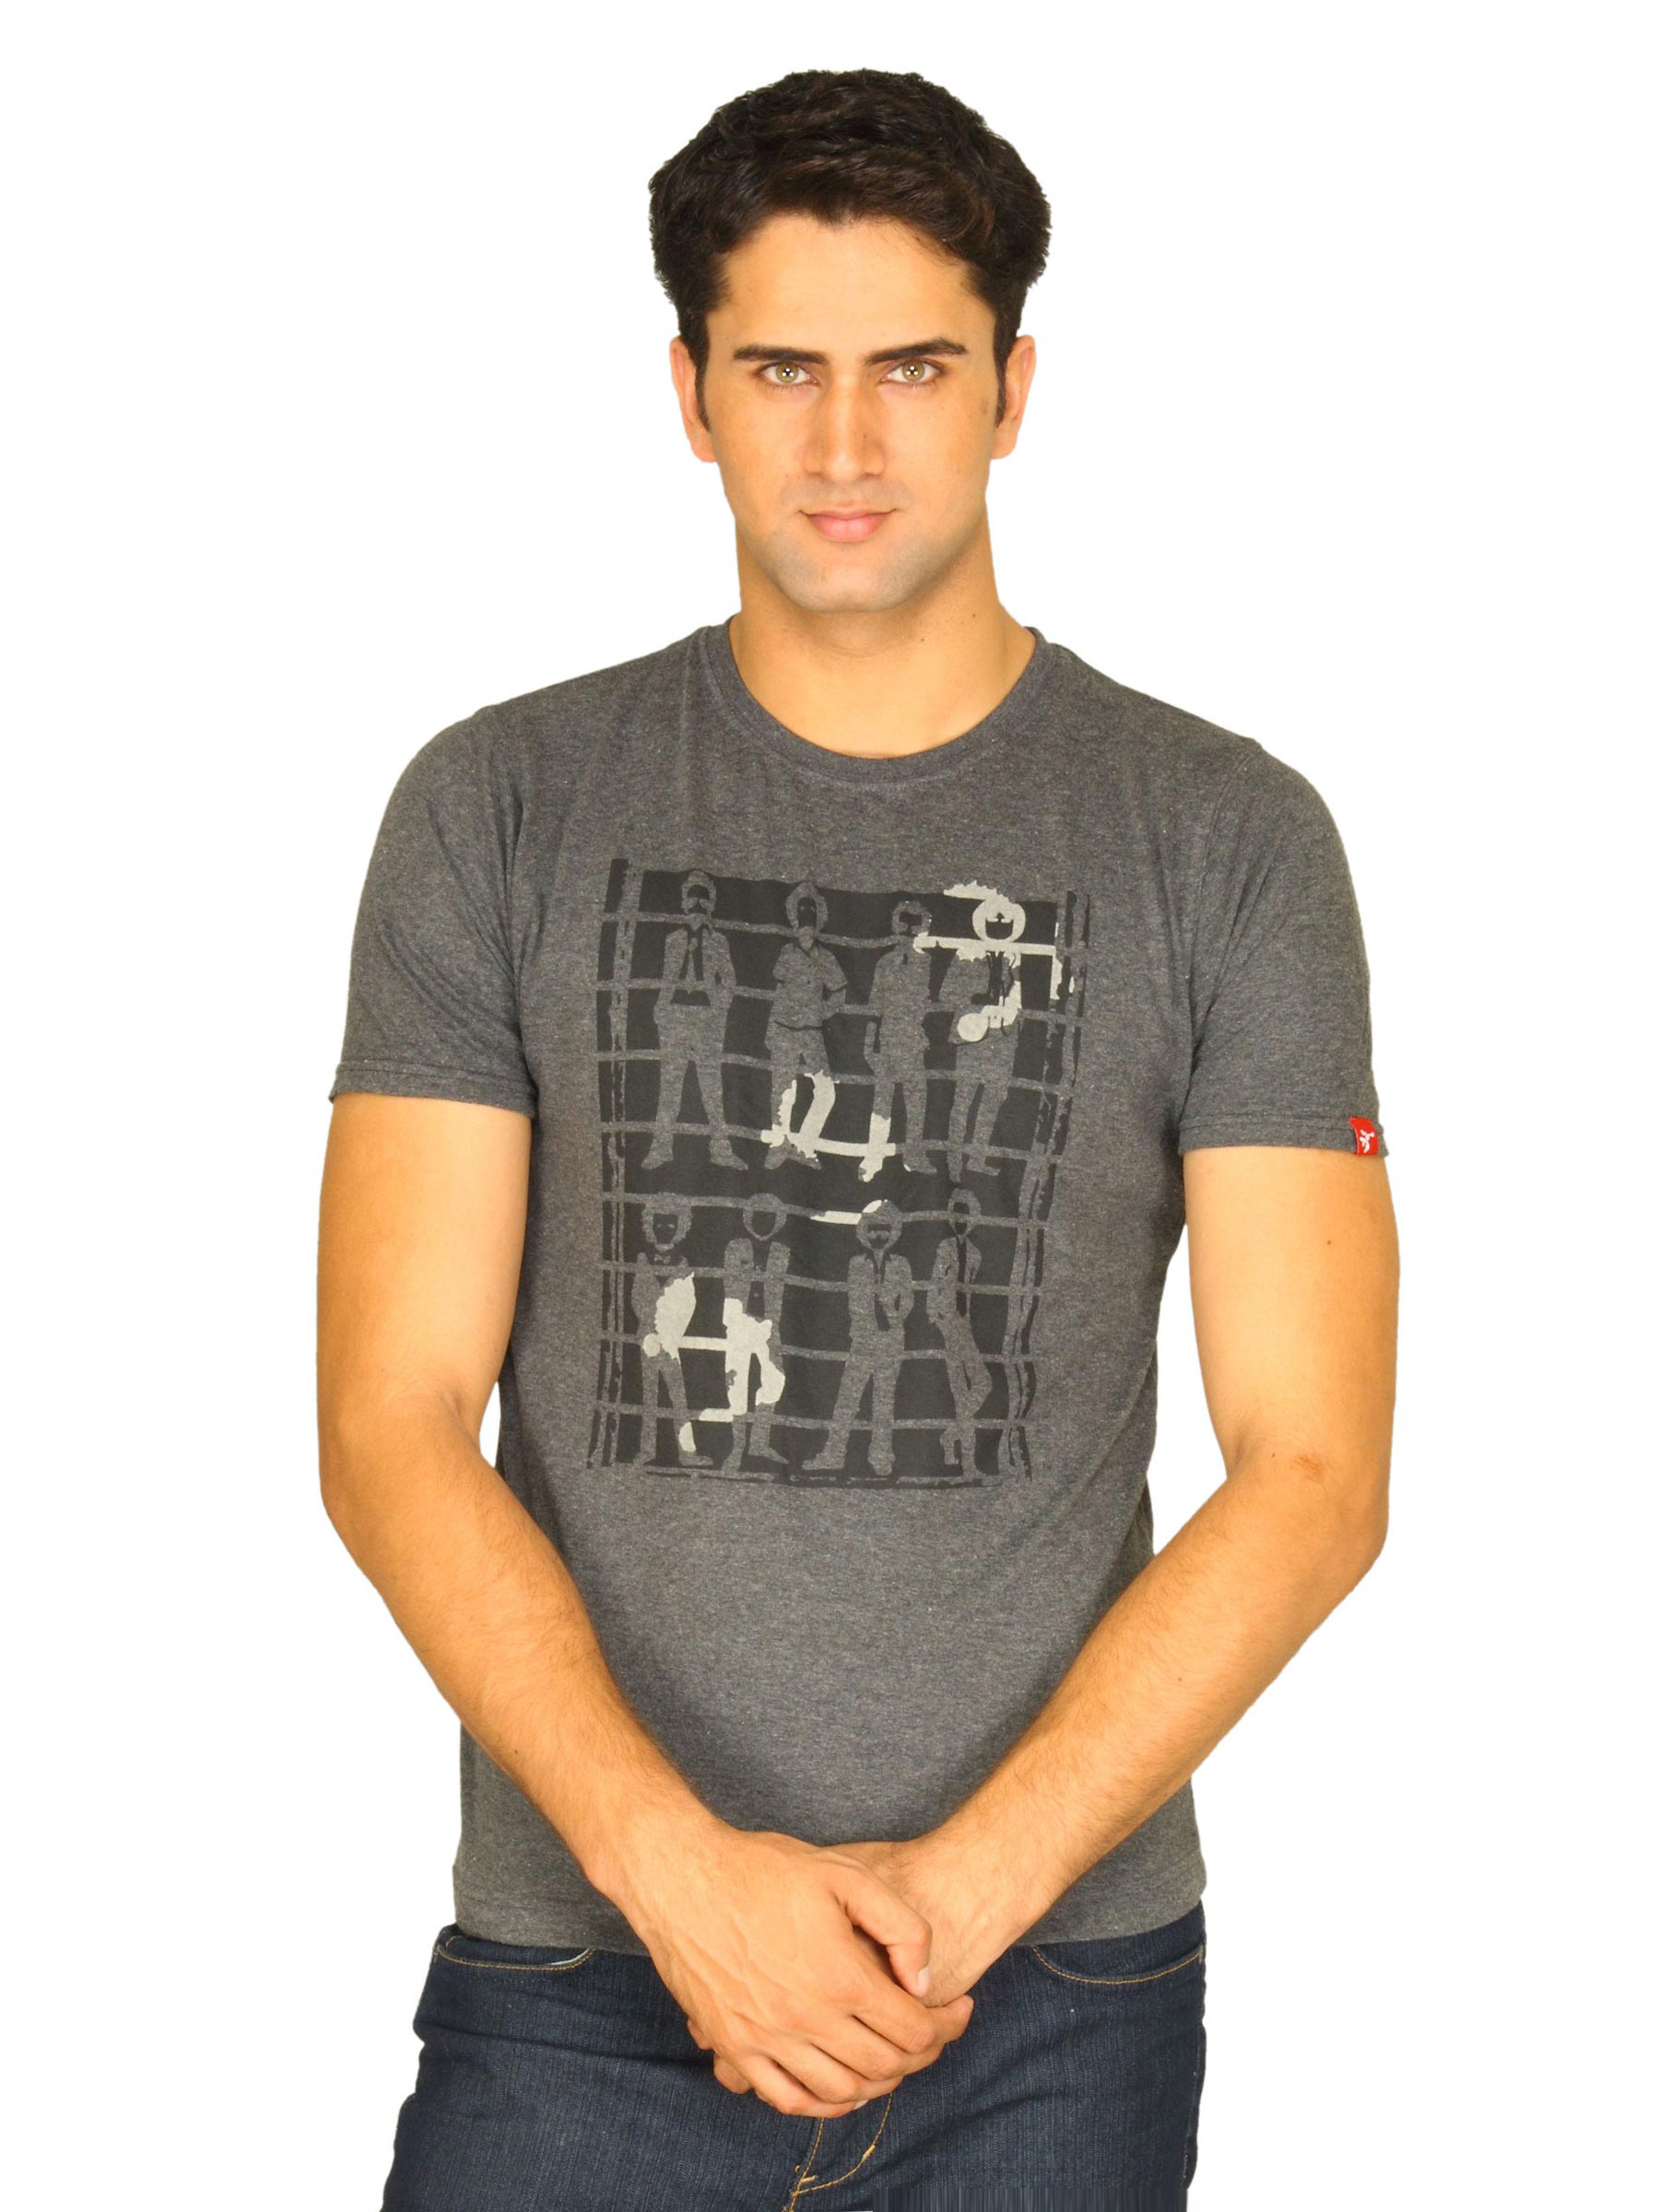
Probase Men's Musical Figures Grey T-shirt
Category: Apparel / Topwear / Tshirts
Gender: Men
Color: Grey
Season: Summer 2011
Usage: Casual